Metropolitan Adelaide Transport Study

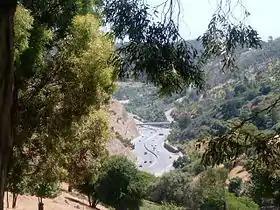
The Mount Osmond Interchange on the South Eastern Freeway

This was proposed to be a connection between the new South Eastern Freeway (then under construction from Crafers, leaving the winding old road down to the plains) and the CBD. It would have cut a swathe through College Park, St Peters, Norwood, Rose Park, Myrtle Bank and Urrbrae before leaving the city at Belair Road. Many of Adelaide's most affluent suburbs would have been broken up. This proved to be the most controversial part of the entire MATS plan. It was dropped from subsequent proposals but served to turn public opinion against the rest of the project.